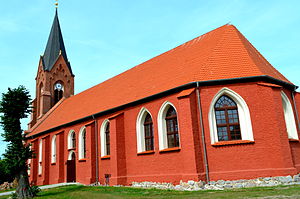
Nowe Warpno / Turisme
Kirke på Nowe Warpno Halvøen
Nowe Warpno er en by i det vestlige Polen, i zachodniopomorskie voivodskab. Nowe Warpno ligger på Police-sletten ved Stettiner Haff polsk: Jezioro Nowowarpieńskie, tysk: Neuwarper See) i Stettin Byområdet, ved Police. Nowe Warpno har en lystbådehavn, en flodhavn og færgeforbindelser til Altwarp - en landsby ved Stettin-noret i Tyskland. Den vigtigste vej er provinsielle vej nr 114 fra Tanowo, Police og Trzebież.